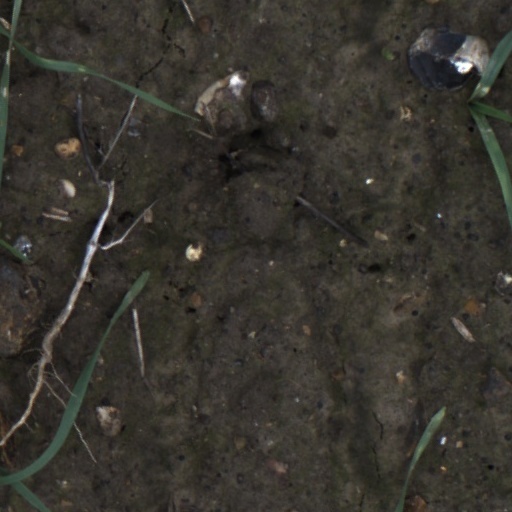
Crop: wheat